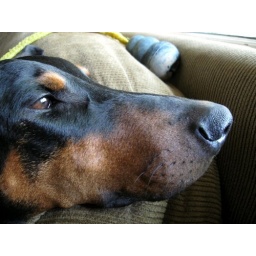
Looking out the front window with his toy handy. A LOT of his toys wind up stuffed beneath the sofa cushions.